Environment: real
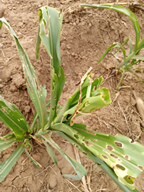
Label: fall_armyworm